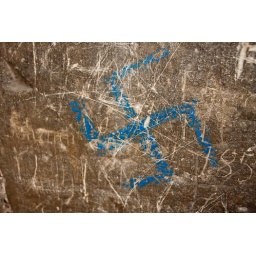
Simple blue swastika painted on an old, scratched wall inside the high tower of the Evanghelic Church in Sibiu.